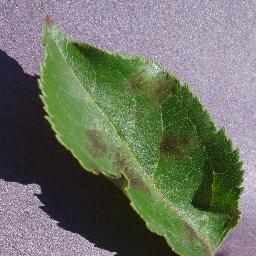
Label: Apple___Apple_scab